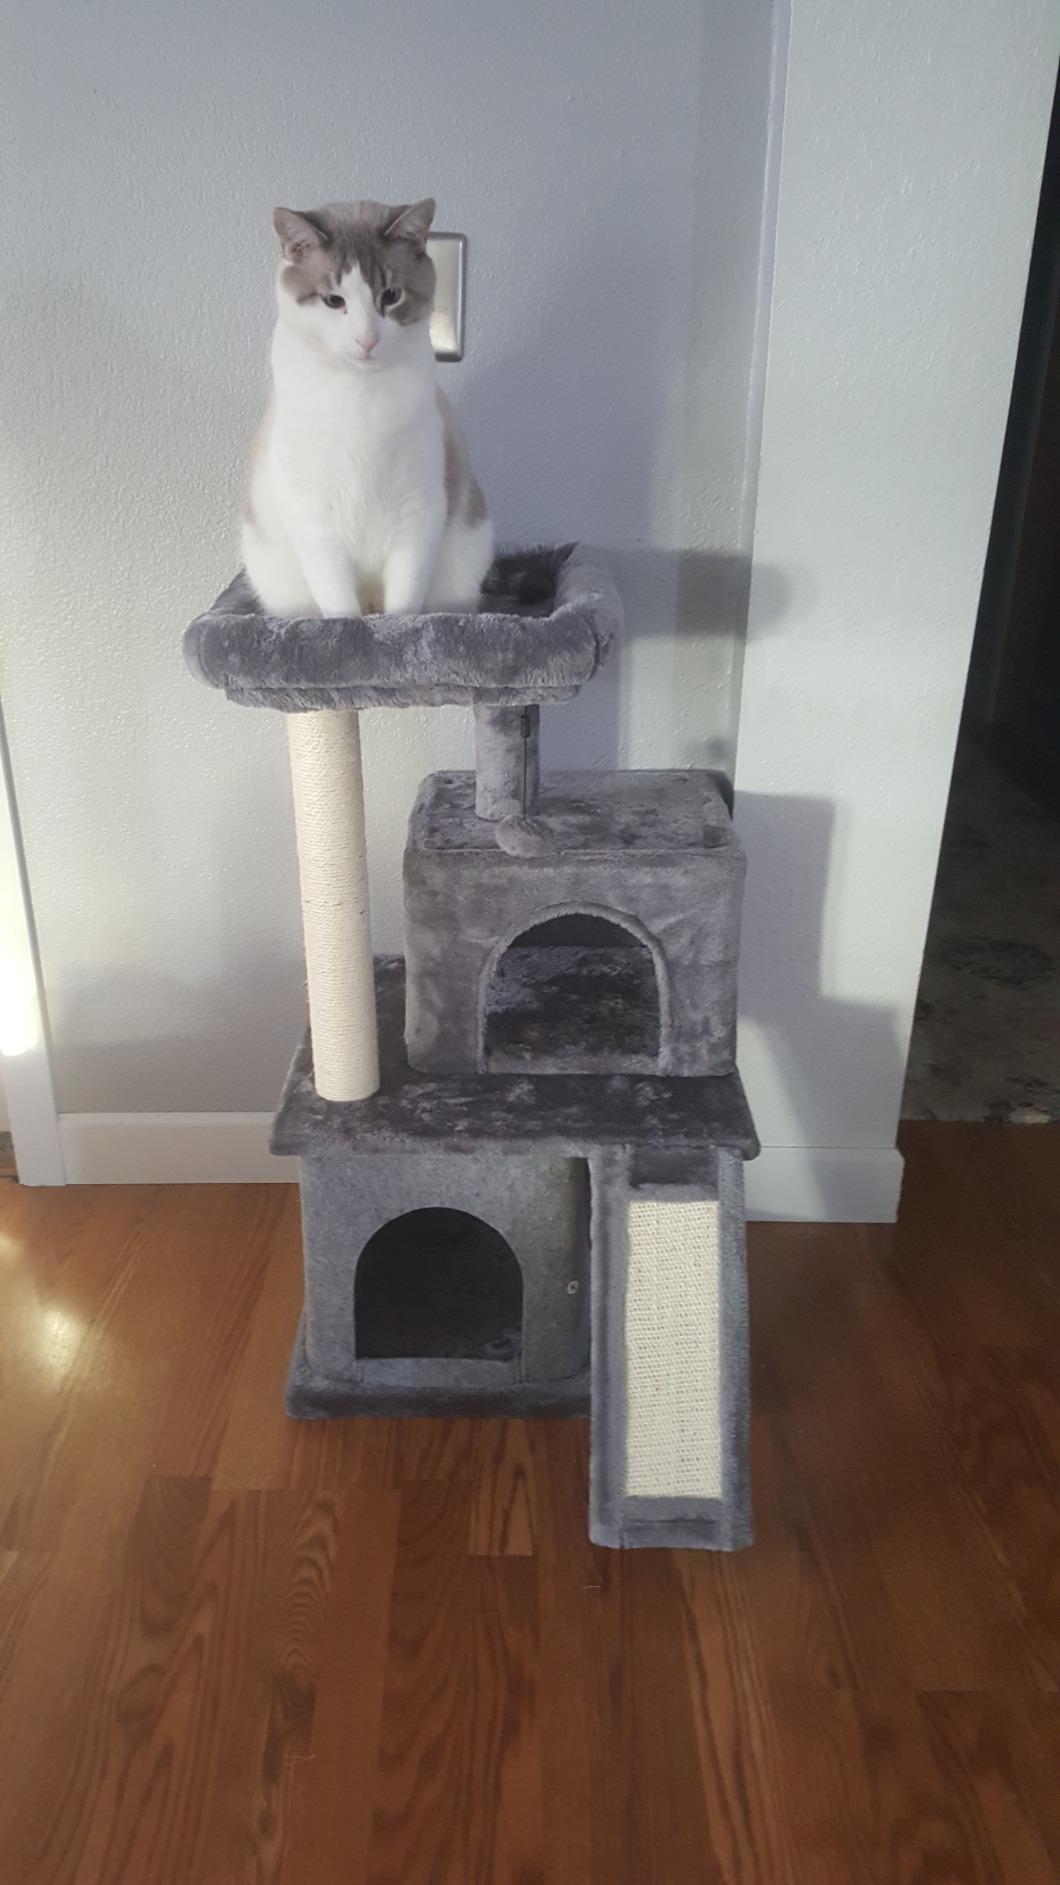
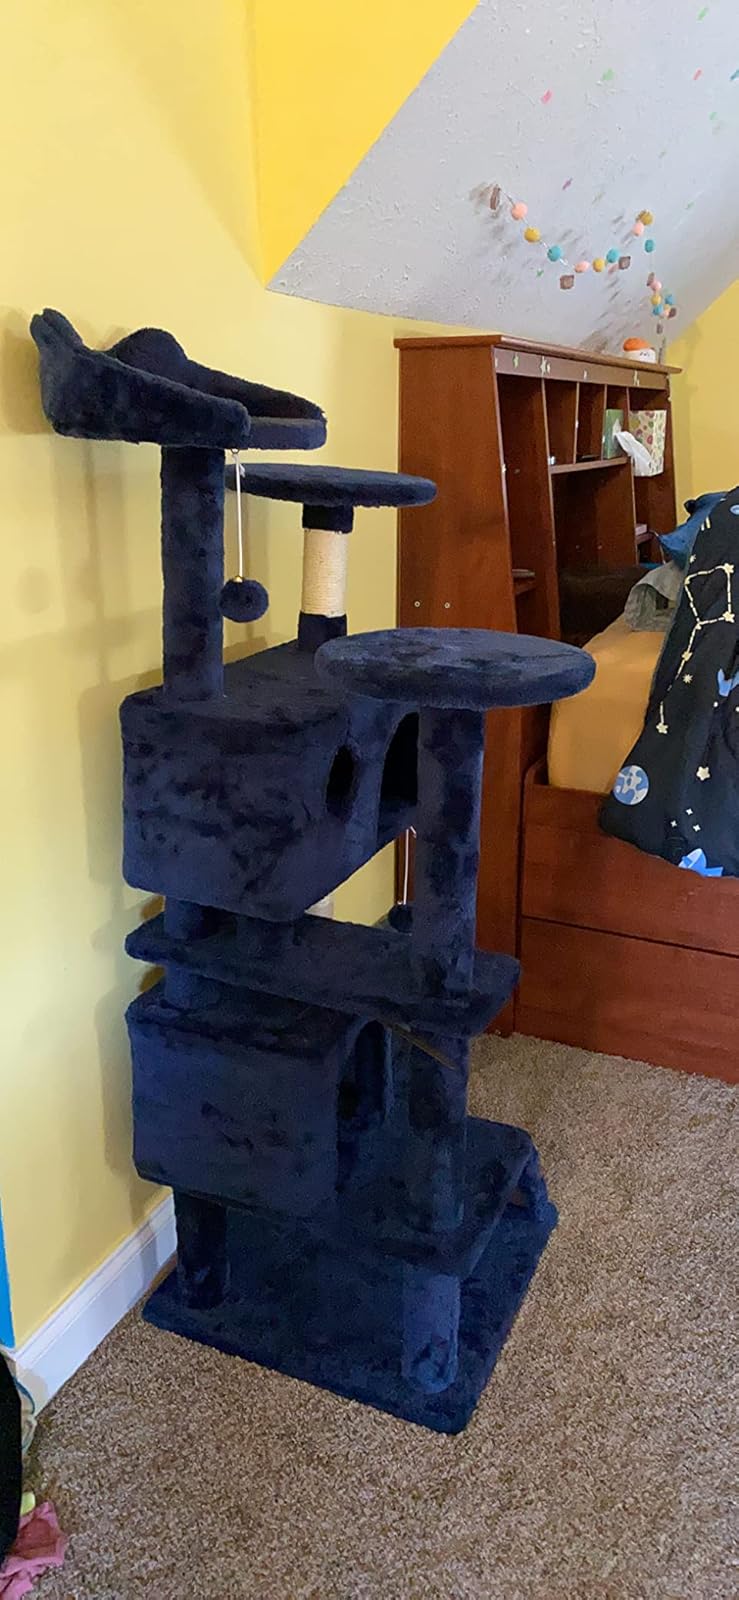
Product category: items_cat tree
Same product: no